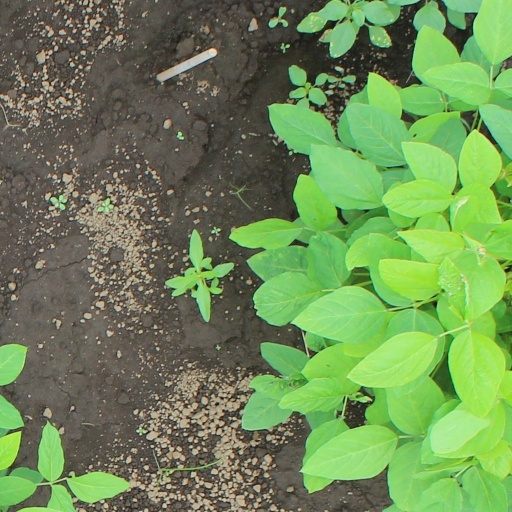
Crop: soybean